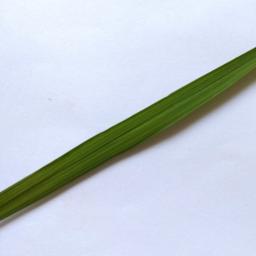
Label: Rice___Healthy